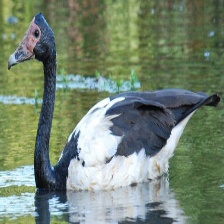
Species: MAGPIE GOOSE
Scientific name: ANSERANAS SEMIPALMATA
ImageNet parent category: goose